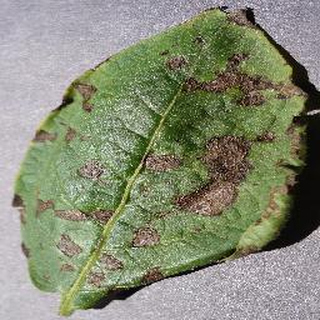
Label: potato_early_blight